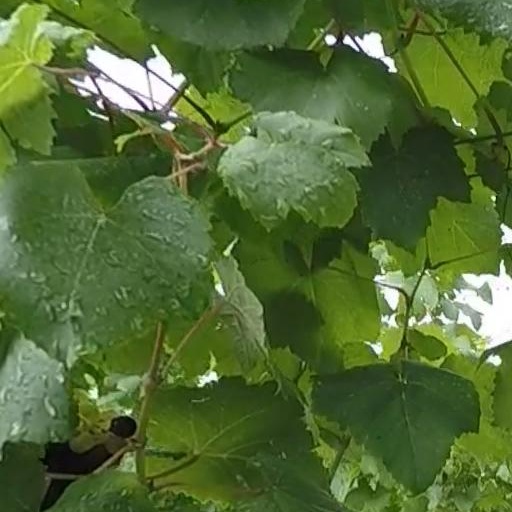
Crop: grape